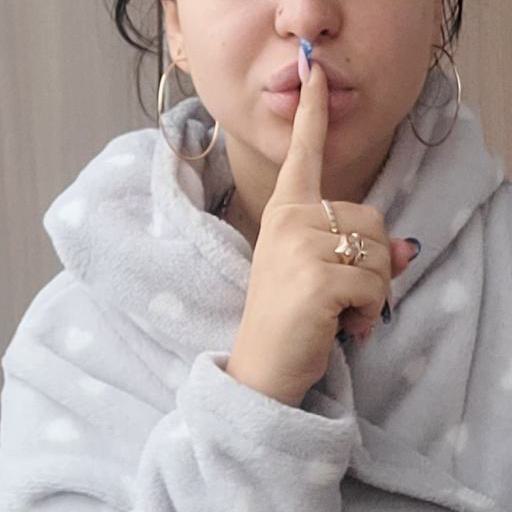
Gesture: mute